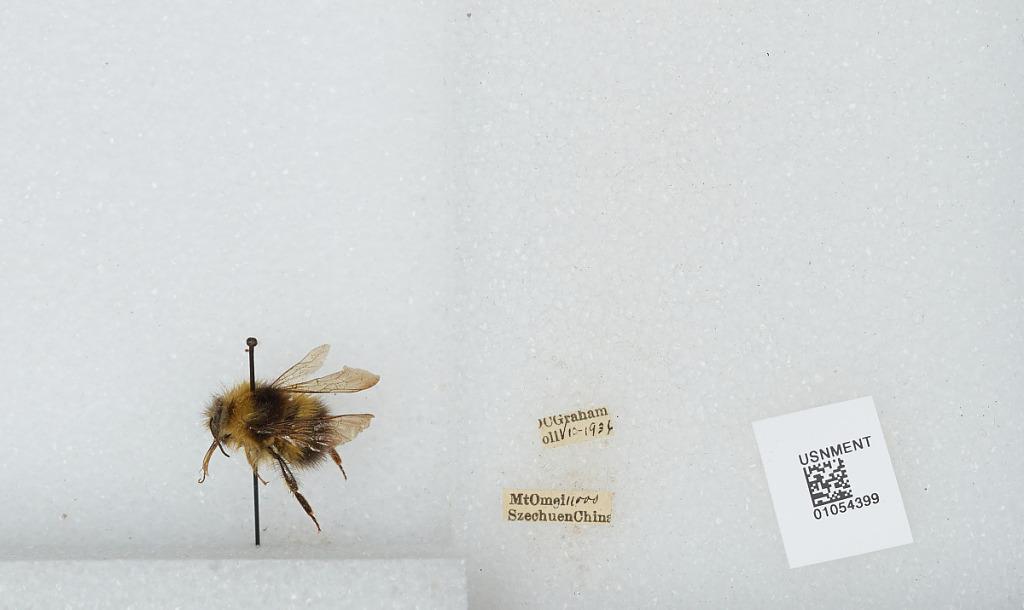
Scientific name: Bombus sp.
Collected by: D. Graham
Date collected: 1936-7-
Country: China
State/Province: Sichuan
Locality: Mount Emei